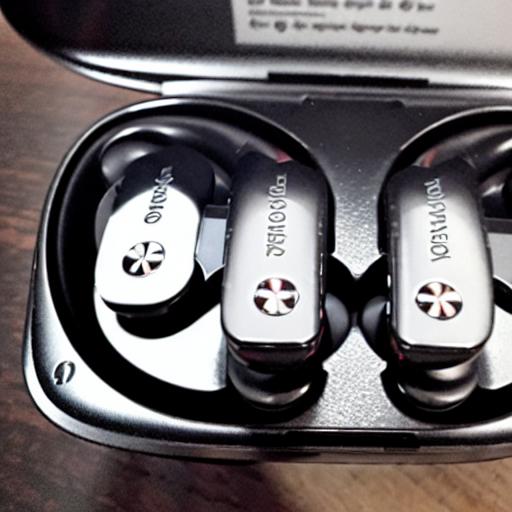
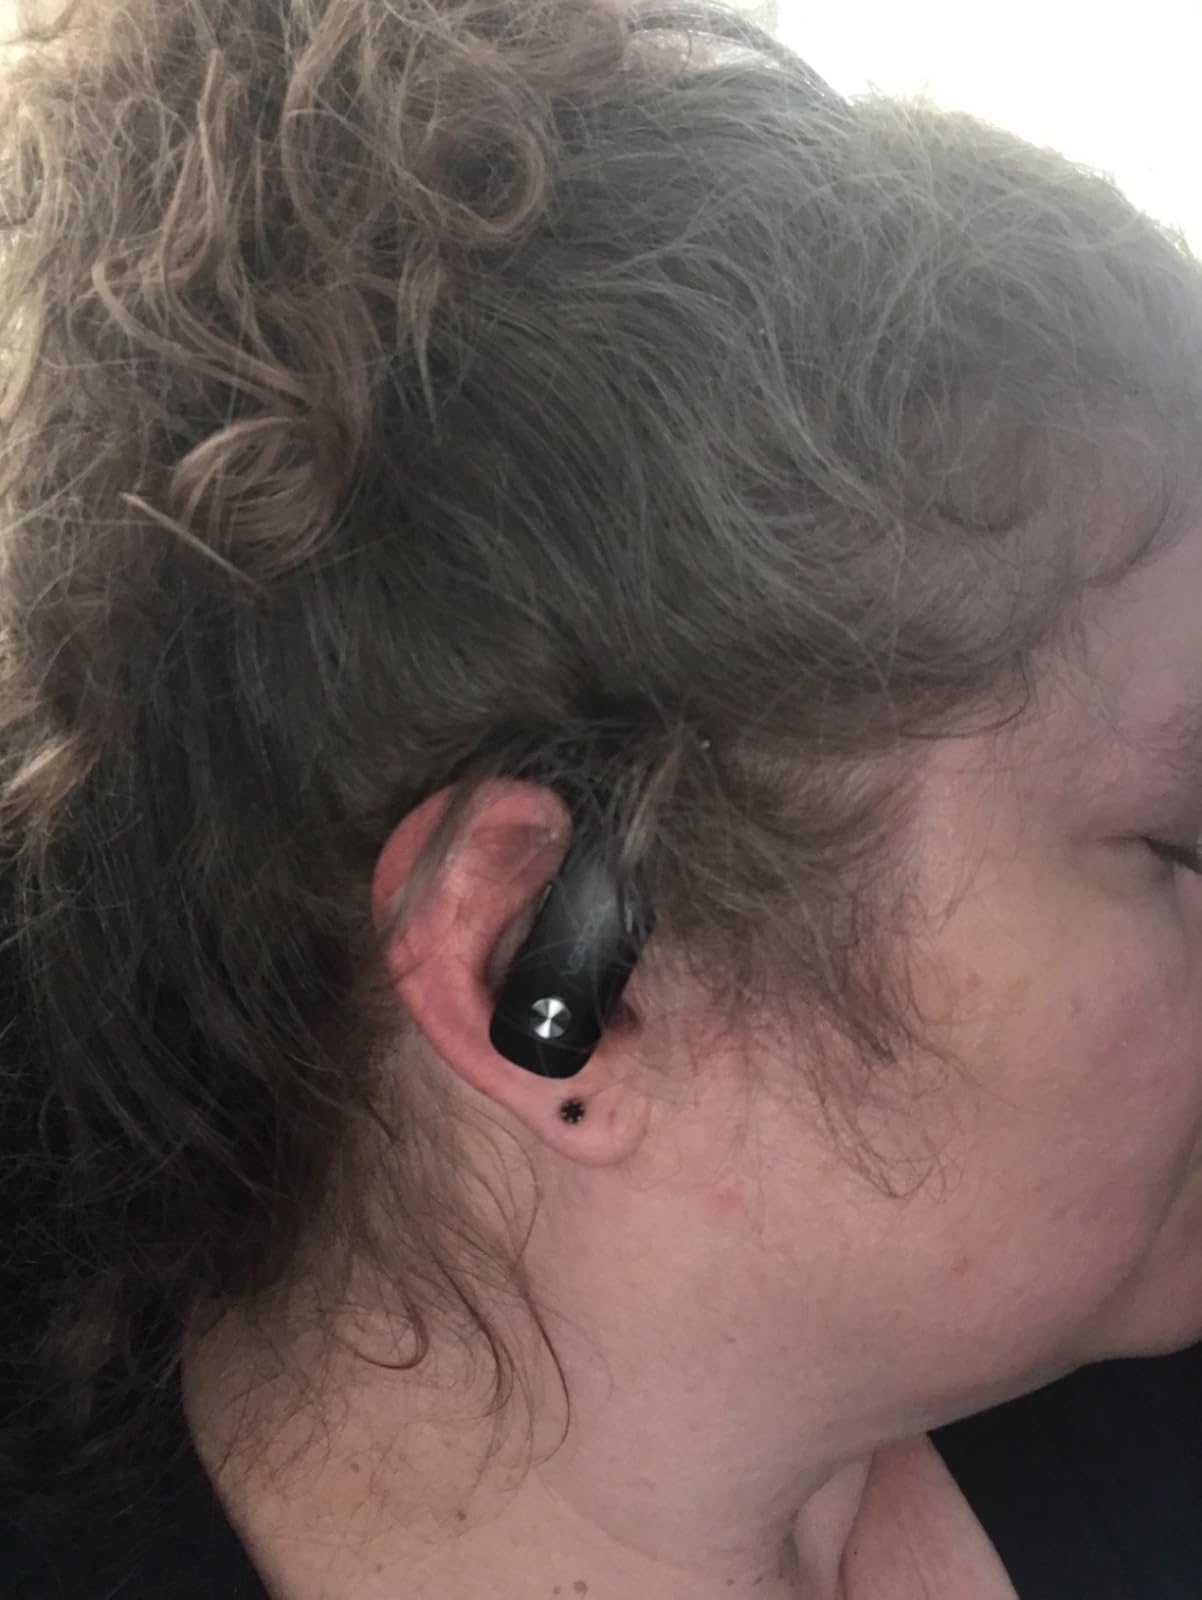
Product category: earbuds
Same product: no